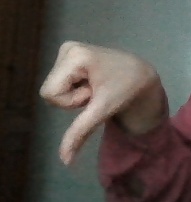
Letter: waw